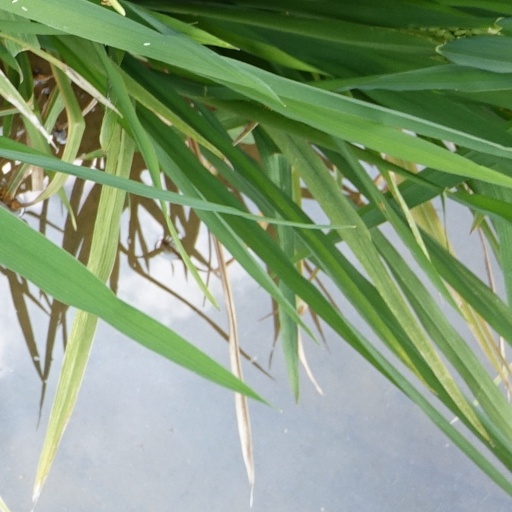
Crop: rice